Package handle

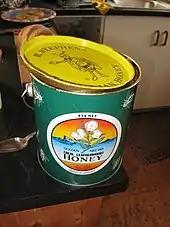
Wire bail handle attached to "ears" in metal paint can, used here for honey.

Package handles, or carriers, are used to help people use packaging. They are designed to simplify and to improve the ergonomics of lifting and carrying packages. Handles on consumer packages add convenience and help facilitate use and pouring. The effect of handles on package material costs and the packaging line efficiencies are also critical.